Cyborg (DC Comics)

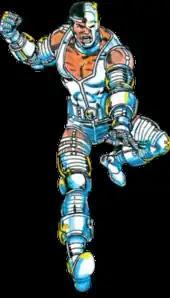
Victor Stone as Cyborg, as he appeared in "The New Teen Titans" comic book series in the 1980s. Art by George Pérez.

Victor Stone is the son of Silas Stone and Elinore Stone, scientists who use him as a test subject for various intelligence enhancement projects. While these treatments are ultimately successful and Victor's IQ subsequently grows to genius levels, he grows to resent his treatment.